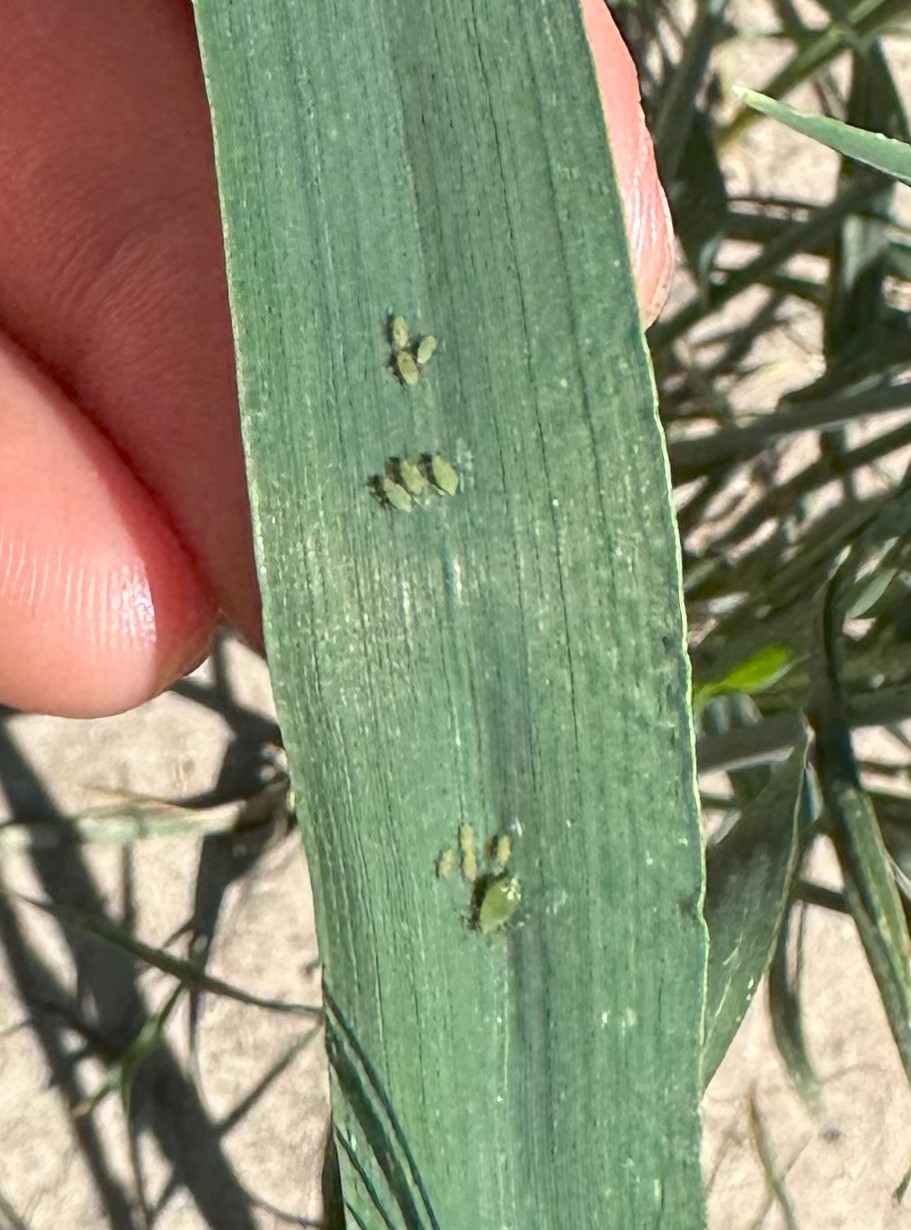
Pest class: bird_cherry_oat_aphid